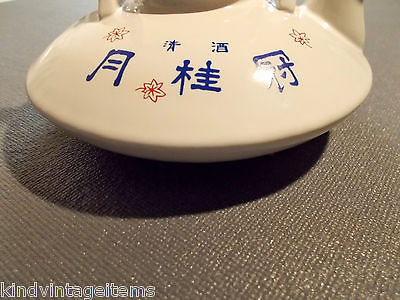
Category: kettle